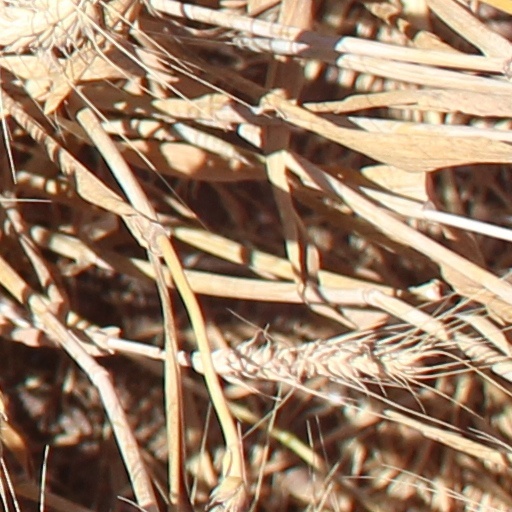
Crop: wheat